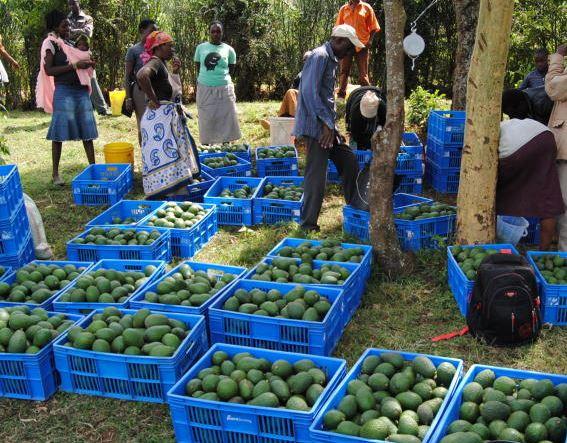
Mazao yaliyo vunwa yamehifadhiwa kwenye matenga ya plastiki yakiwa yamepangwa kwa utaratibu tayari kwa kusafirishwa au kuuzwa, huku watu mbalimbali wamesimama pembeni wakiyatazama kwa makini ishara ya shughuli ya kilimo cha biashara.